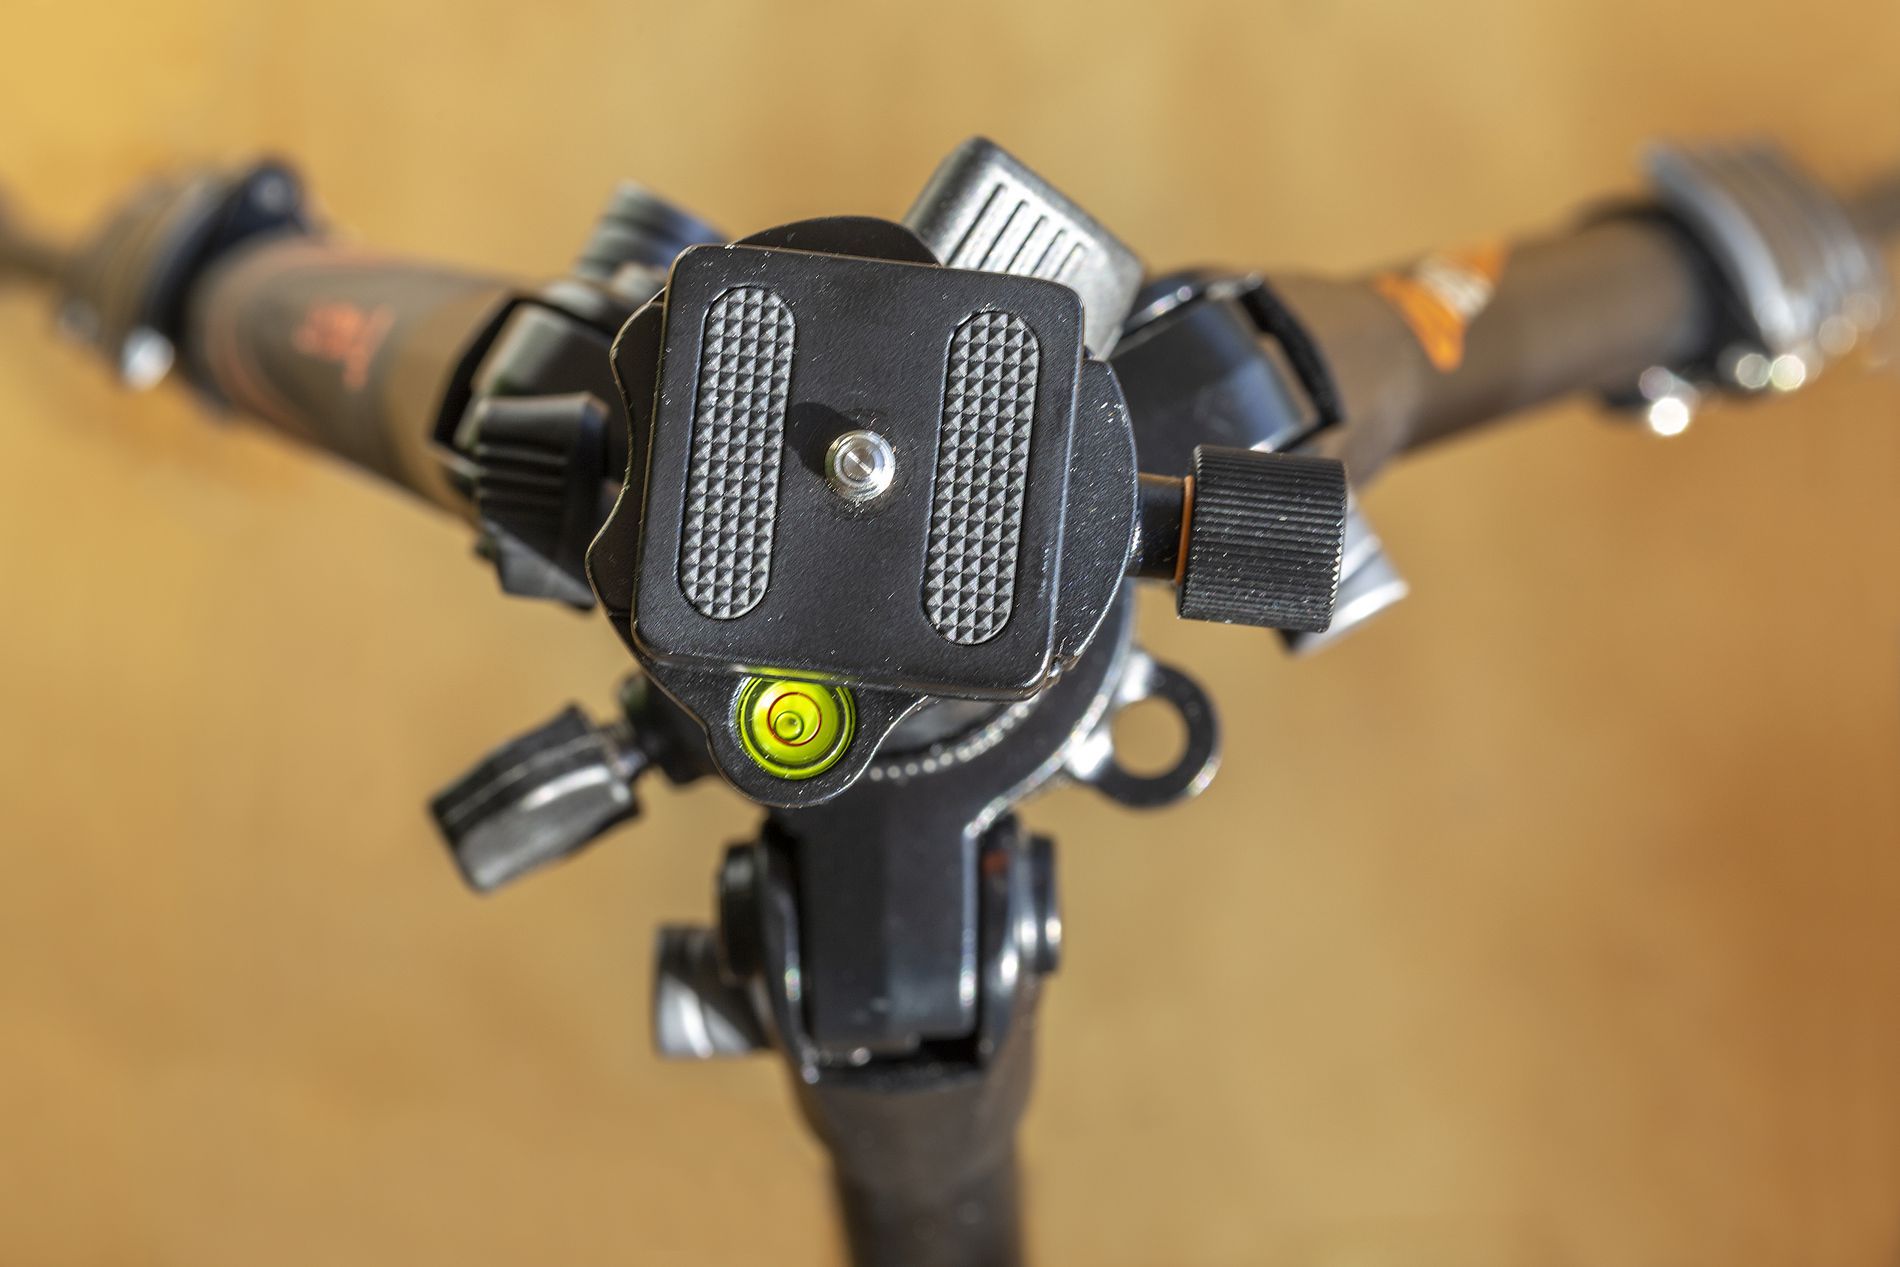
Camera tripod.
The image shows a shot taken of a camera tripod from above. The tripod is standing on a sand surface with the sun light direct on it.
The image shows a close up shot taken of a camera tripod from above. The tripod is standing on a flat sand surface in a sunny day. The tripod looks ready to be used. The image colors are warm as the orange sand is taking most of the composition.
Labels: Electrical Device, Microphone, Bell, Pedal, Transportation, Vehicle, Bicycle, Camera Tripod, Sand
Camera: Canon Canon EOS 6D
Lens: EF100mm f/2.8L Macro IS USM, Canon EF 100mm f/2.8L Macro IS USM
Aperture: F11
Exposure: 1/15 sec
ISO: 100
Focal length: 100.0 mm